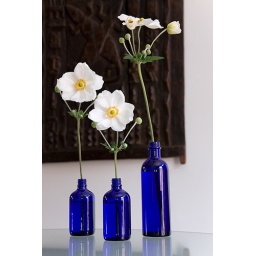
3 Japanese Anemones in blue glass vases on a dining room table against an African wooden door